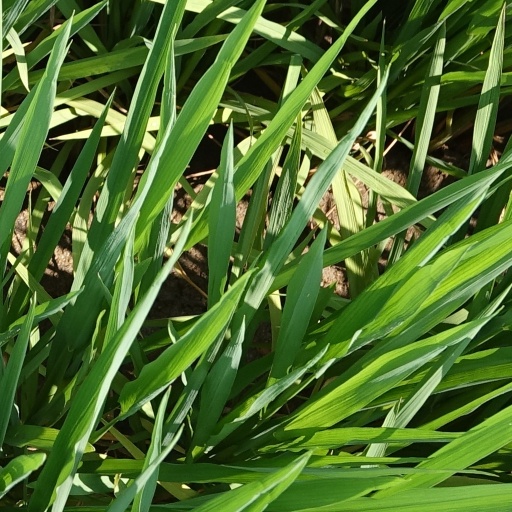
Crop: rice